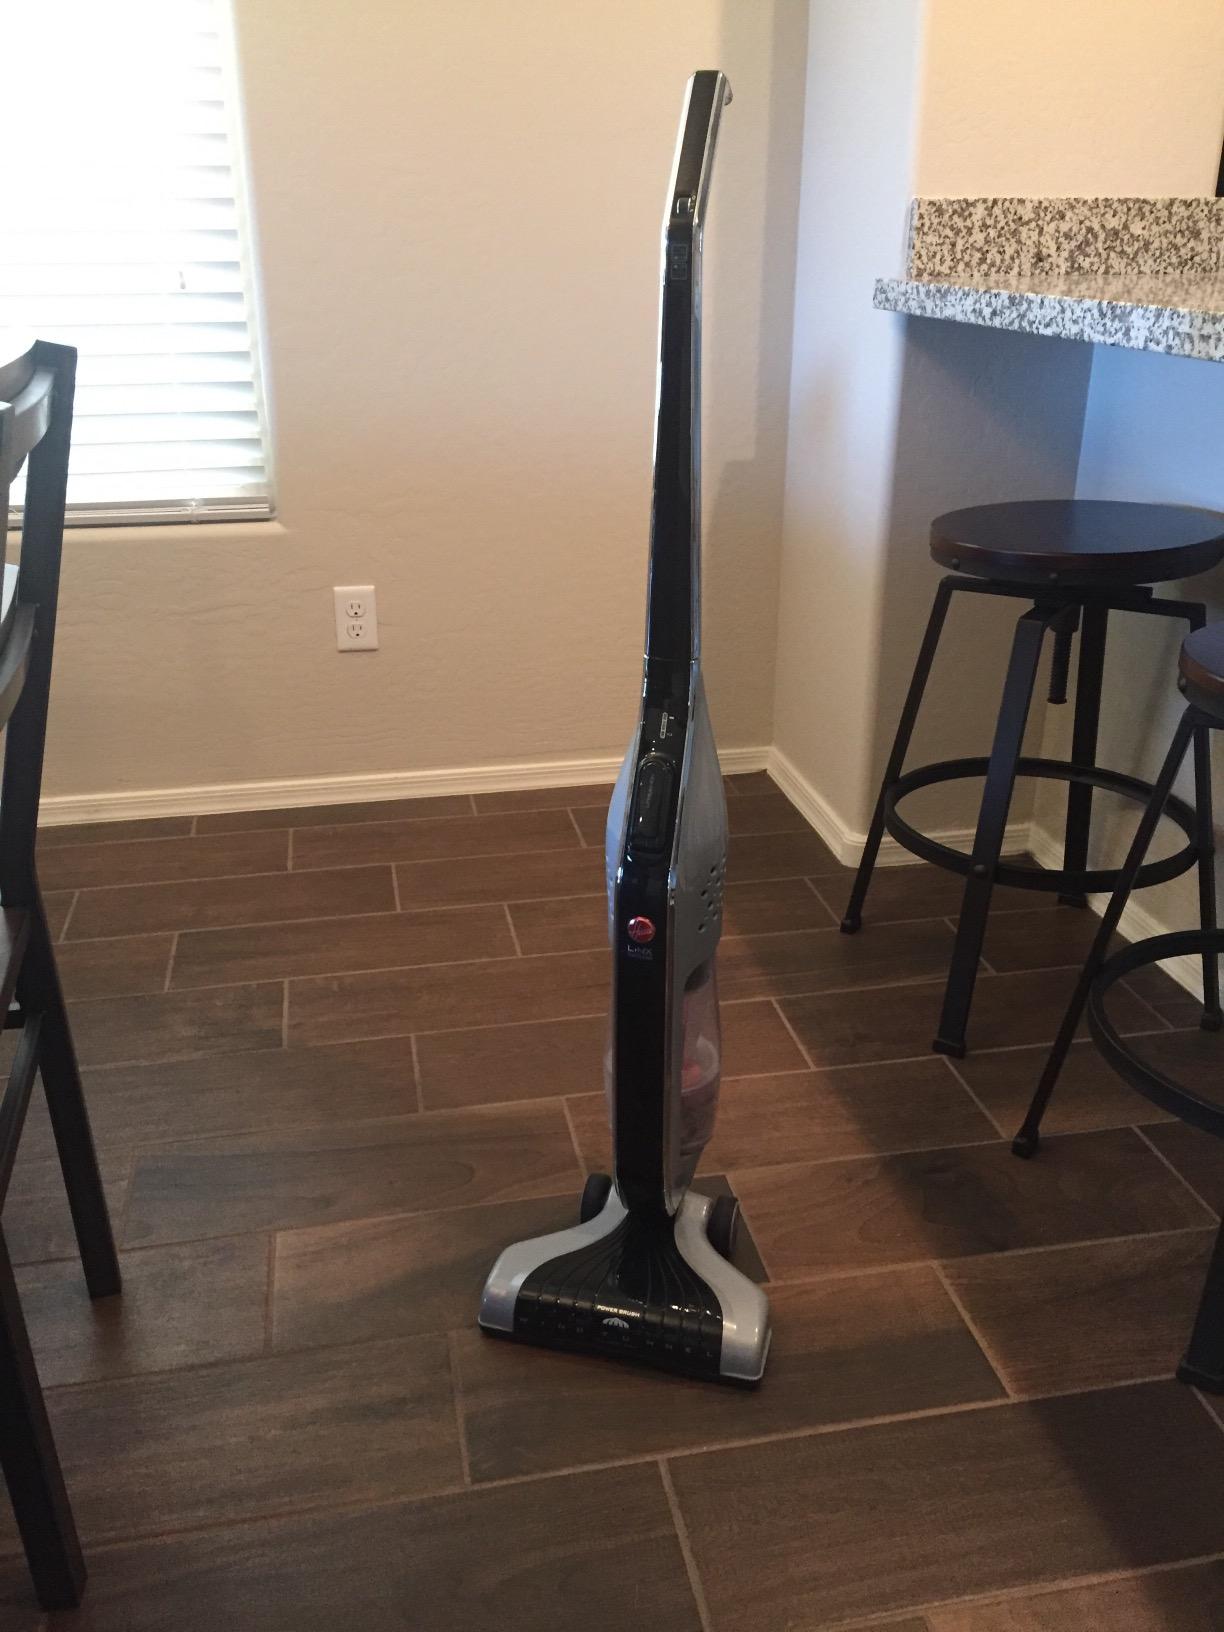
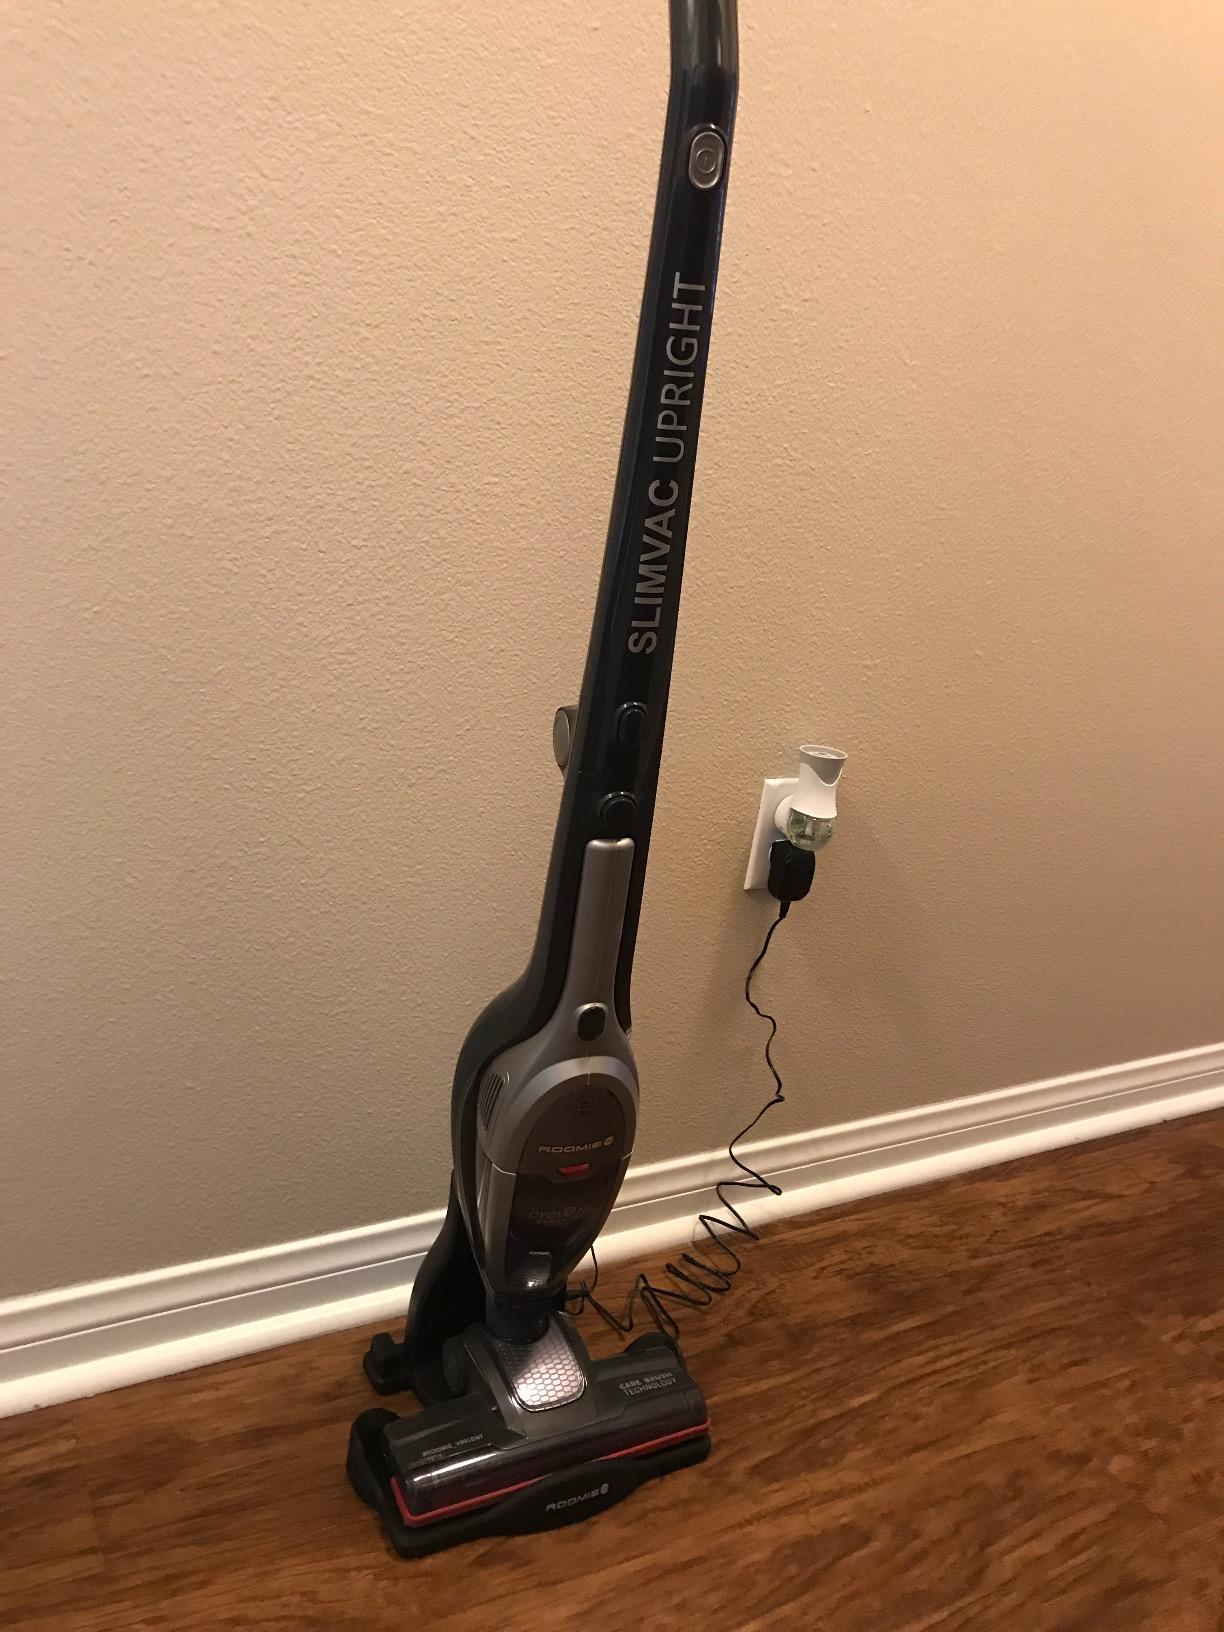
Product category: items_vacuum
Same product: no